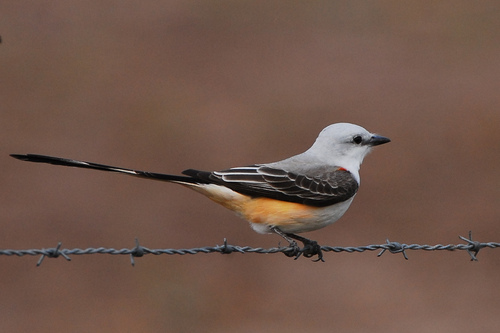
the small grey bird has a long tail with a orange flank and black beak.
a small bird with a black long tail. and a grey crown
this bird has a very long black tail and black tipped wing feathers, but the body is grey and peach feathers are above the dark grey legs.
this is a grey bird with a yellow side, black wing and a black pointy beak.
this bird has a white crown, a black tail, and a white breast
this bird is black with grey and has a very short beak.
this bird has wings that are brown and has a white belly
this bird is small with a white head, brown wings, an orange abdomen, and a long slender tail.
the bird has a small grey head and a long black tail feather.
this bird has black wings and a primarily white belly and crown.
Species: Scissor Tailed Flycatcher